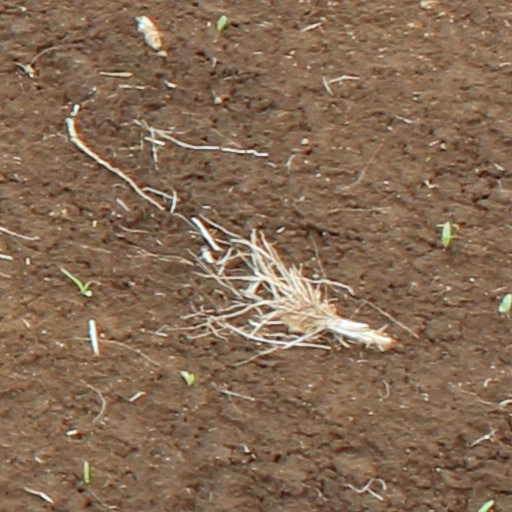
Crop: wheat